Pontevedra

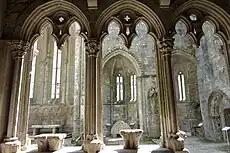
Gothic Santo Domingo Church

There is also a high frequency urban bus service between Pontevedra and Marín, which is located in the metropolitan area of Pontevedra and with which the city forms a virtual urban continuum.